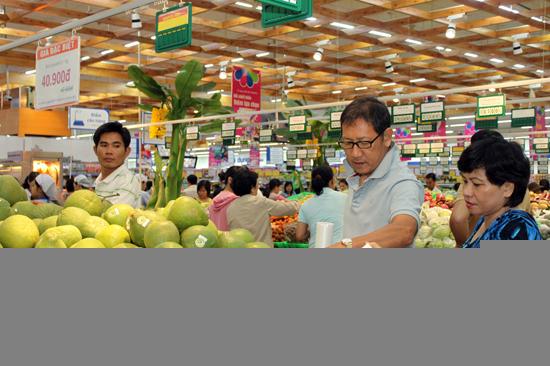
đây là hình ảnh chup ở những quầy hàng rau củ quả bên trong siêu thị